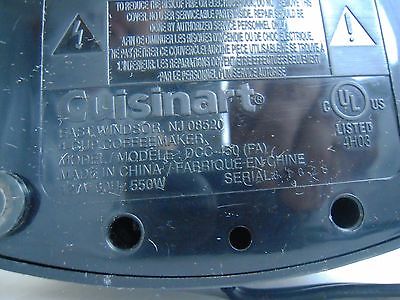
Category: coffee maker